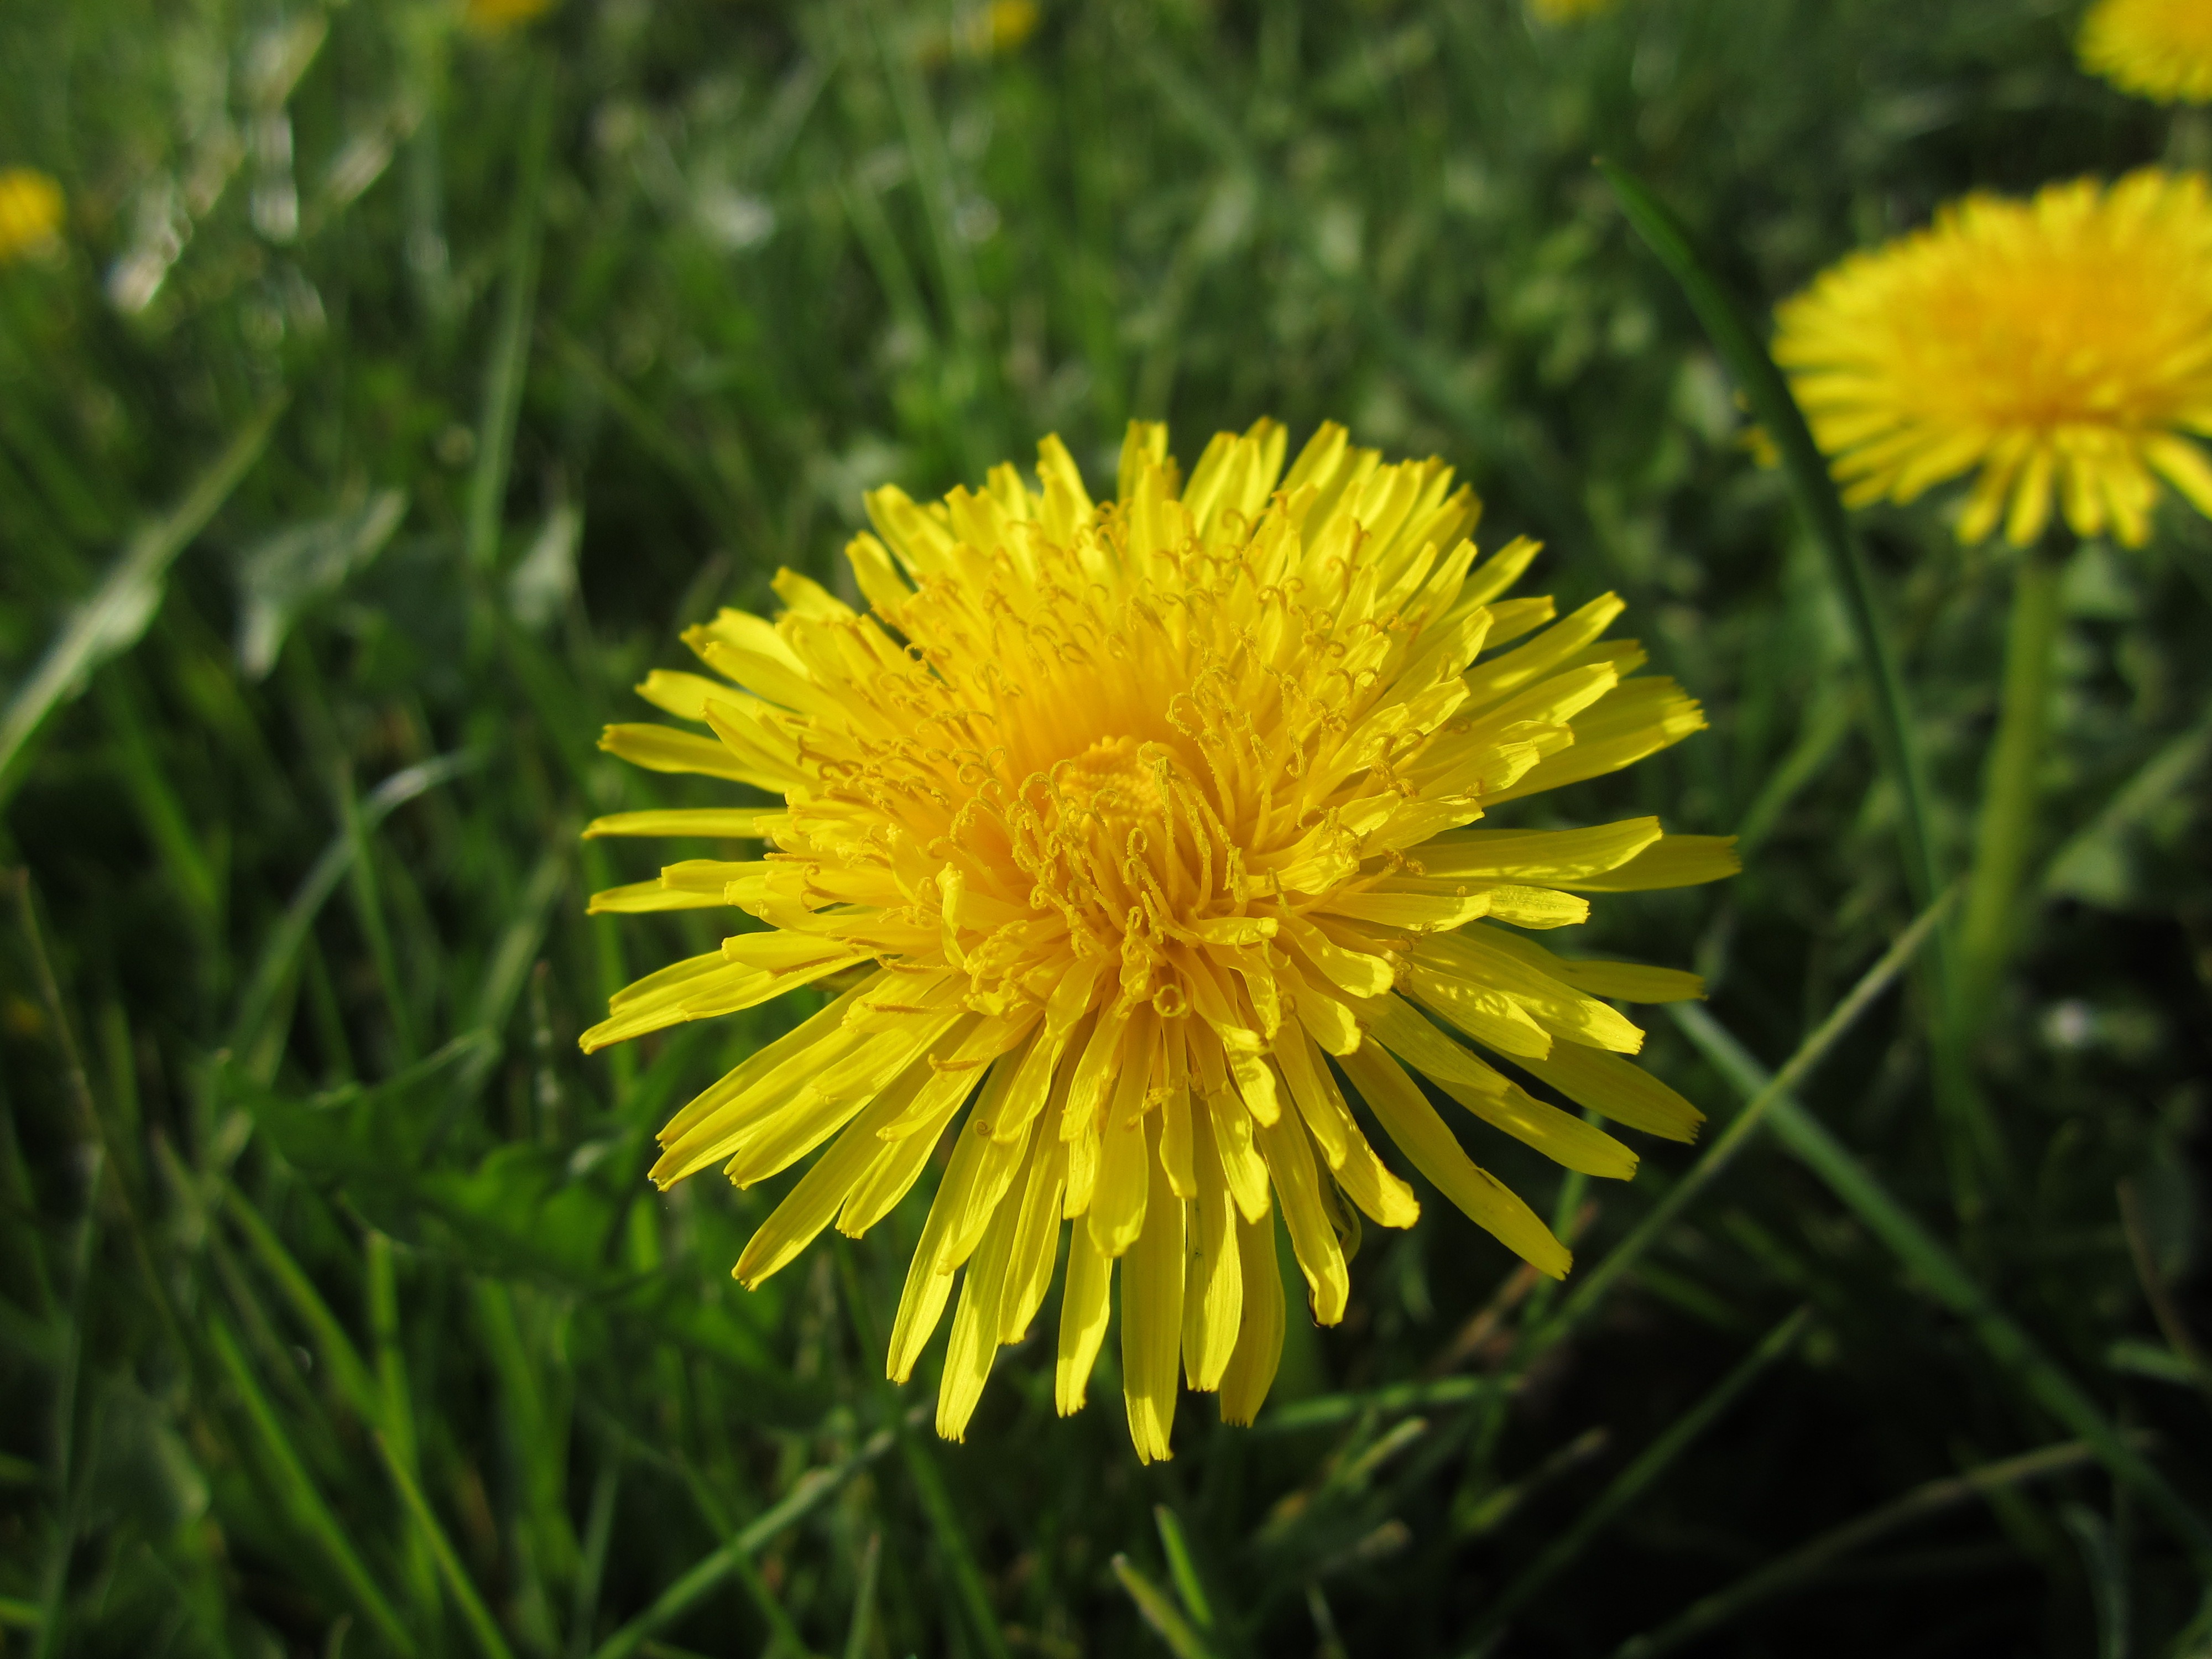
grass, plant, meadow, dandelion, flower, spring, yellow, wildflower, daisy family, annual plant, flatweed, sow thistles, chrysanthemum coronarium, golden samphire